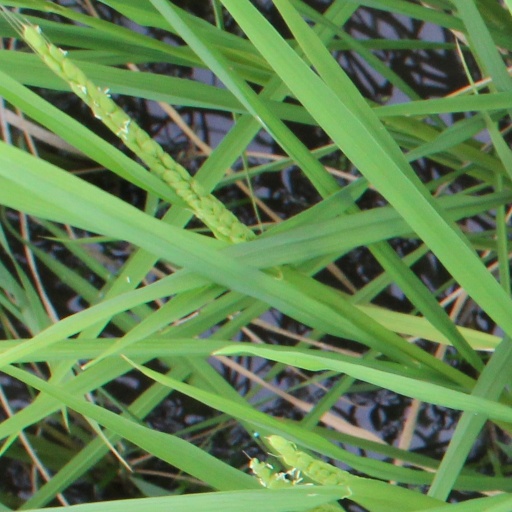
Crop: rice